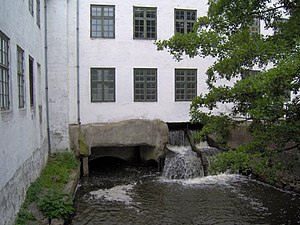
Industrialiseringen i Danmark / Tiden indtil 1855
Mølleåen ved Brede Værk, der leverede kraft til vandmøller, der muliggjorde den første industrialisering i området.
Industrialiseringen i Danmark foregik over ca. 150 år fra midten af 1800-tallet til anden halvdel af 1900-tallet. Kendetegnet ved denne periode er at virksomhederne begynder at bruge maskiner for at forøge produktiviteten og elektrificeringen breder sig også over Danmark.